Currawinya National Park

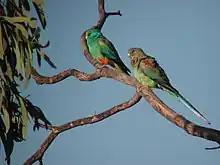
Male and female Mulga parrots

Lakes Numalla and Wyara within the park are listed as Ramsar wetland sites of international importance. Lake Numalla is freshwater while Lake Wyara is saline. These provide significant waterbird habitats at times of drought and for migrating waders which travel across inland Australia. 200 bird species have been recorded in the park. Most of the park lies within the Paroo Floodplain and Currawinya Important Bird Area, identified as such by BirdLife International because of its importance, when conditions are suitable, for large numbers of waterbirds.